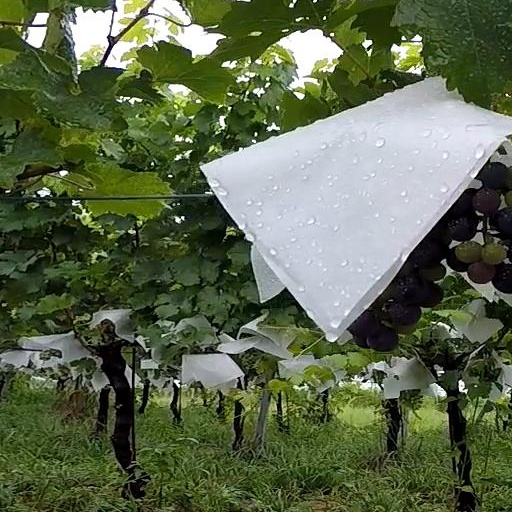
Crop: grape